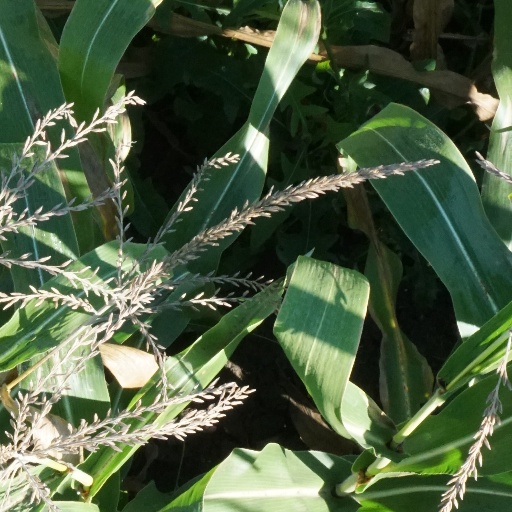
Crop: maize; corn